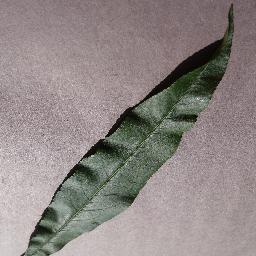
Label: Peach___healthy